Loni Love

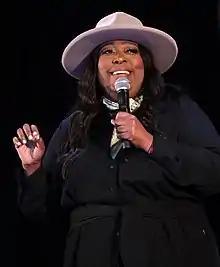
Love in 2022

Loni Love (born July 12, 1971) is an American comedian, television host, actress, author, and former electrical engineer. While working as an electrical engineer in the early 2000s, she switched to music engineering, until later launching a career in stand-up comedy. She was the runner-up on "Star Search" 2003 and was named among the ""Top 10 Comics to Watch"" in both "Variety" and Comedy Central in 2009. She was one of the co-hosts of the syndicated daytime talk show "The Real", which ran from July 15, 2013, and ended on June 3, 2022.